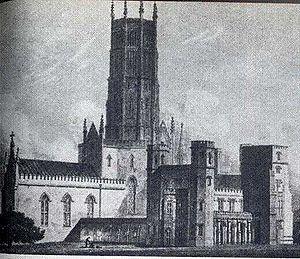
James Wyatt, était un architecte anglais, rival de Robert Adam dans le style néoclassique, qu'il surpassa de loin dans le style néogothique.